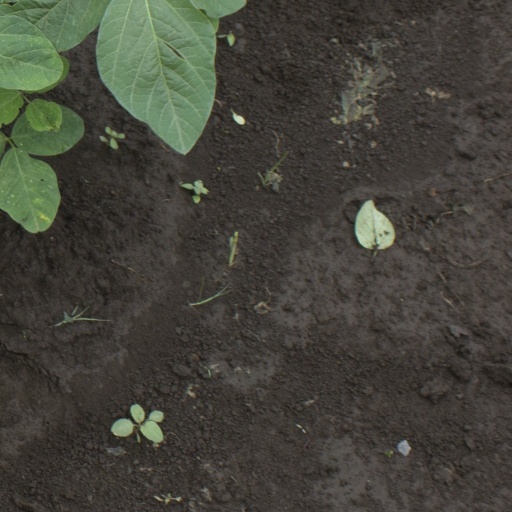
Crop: soybean